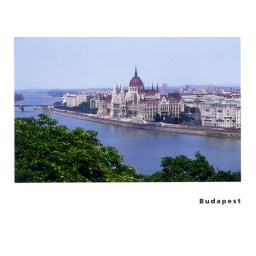
&amp;quot;Cruise by Budapest's Parliament building on a Romantic Danube river cruise&amp;quot; vikingrivercruises.com. August 2007